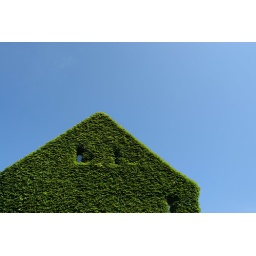
hey, there's a white shirt in the green house